Operation Barbarossa

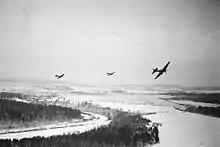
Soviet Ilyushin Il-2s flying over German positions near Moscow

A Soviet directive was issued on 29 June to combat the mass panic rampant among the civilians and the armed forces personnel. The order stipulated swift, severe measures against anyone inciting panic or displaying cowardice. The NKVD worked with commissars and military commanders to scour possible withdrawal routes of soldiers retreating without military authorisation. Field expedient general courts were established to deal with civilians spreading rumours and military deserters. On 30 June, Stalin relieved Pavlov of his command, and on 22 July tried and executed him along with many members of his staff on charges of "cowardice" and "criminal incompetence".